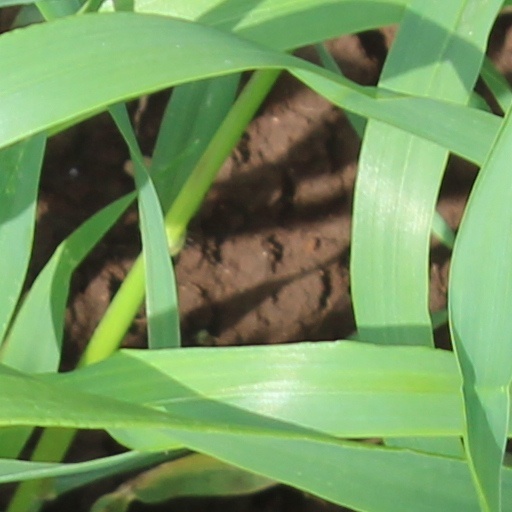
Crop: wheat